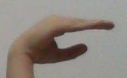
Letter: jeem